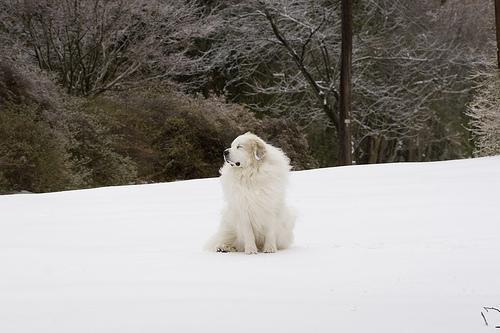
Great_Pyrenees